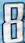
Number: 8